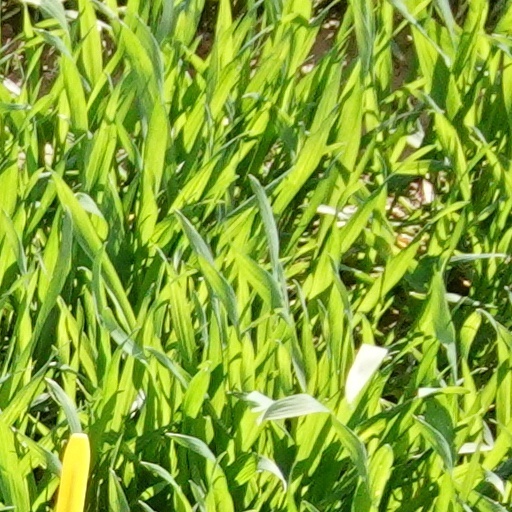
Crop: wheat